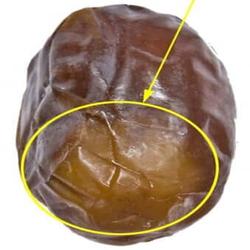
Label: Dates